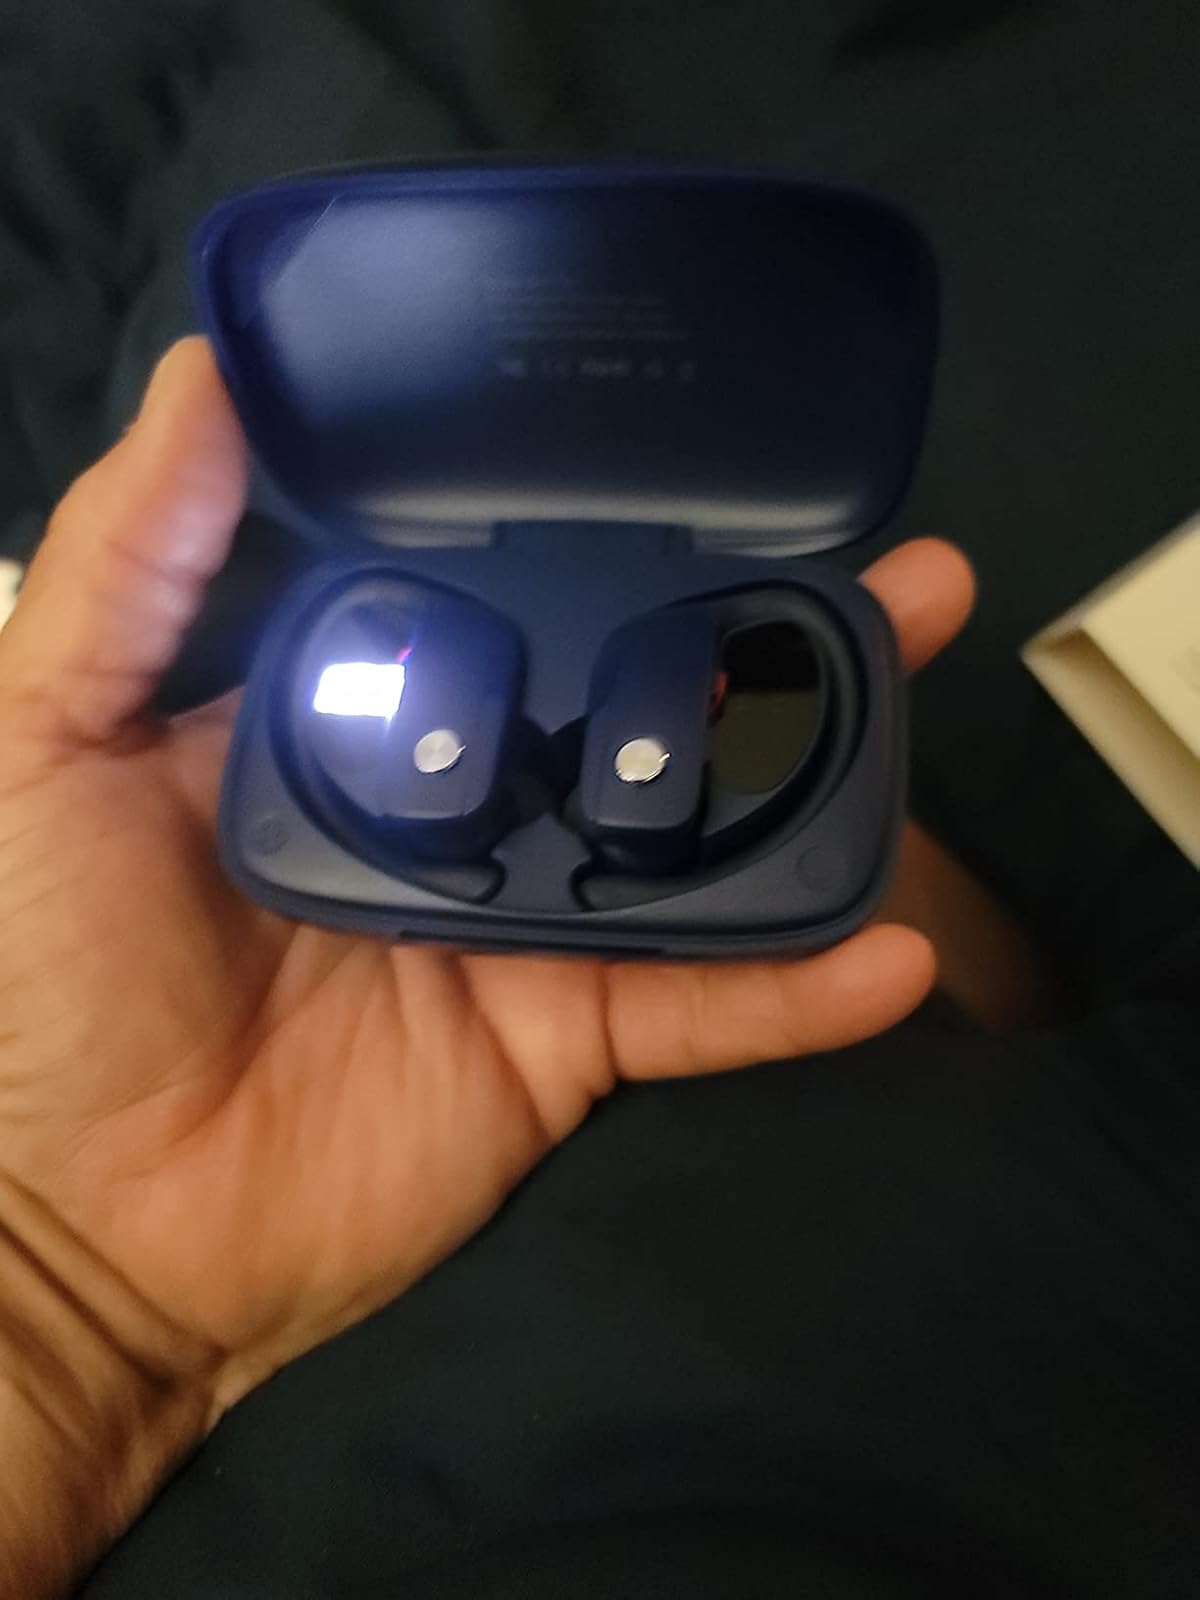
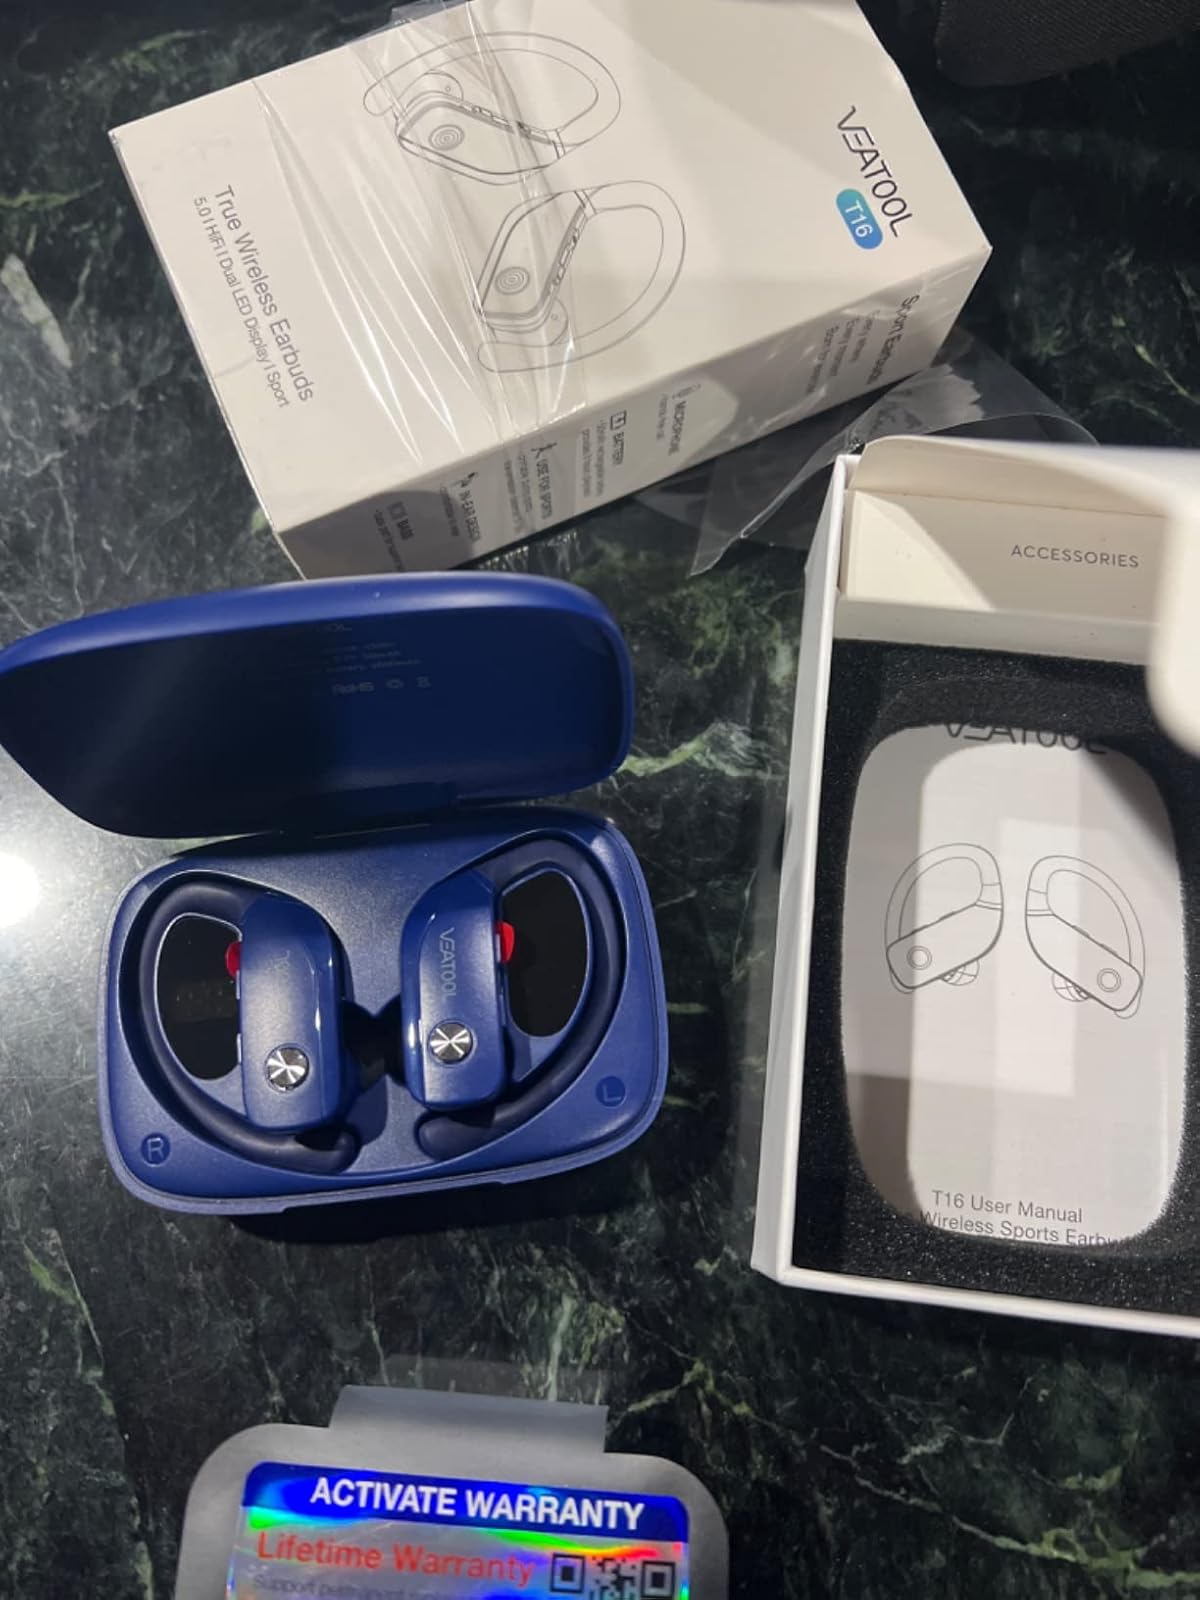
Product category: earbuds
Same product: yes